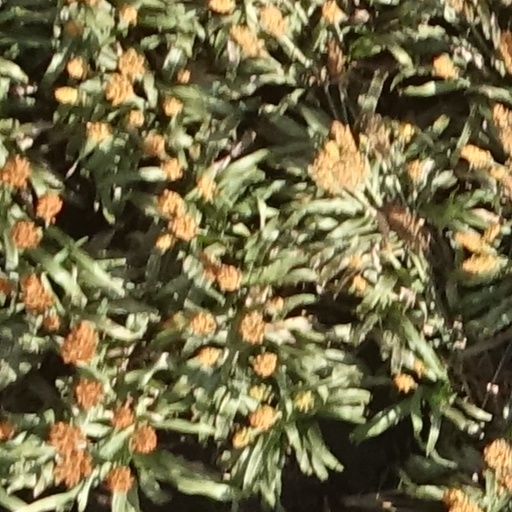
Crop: sorghum